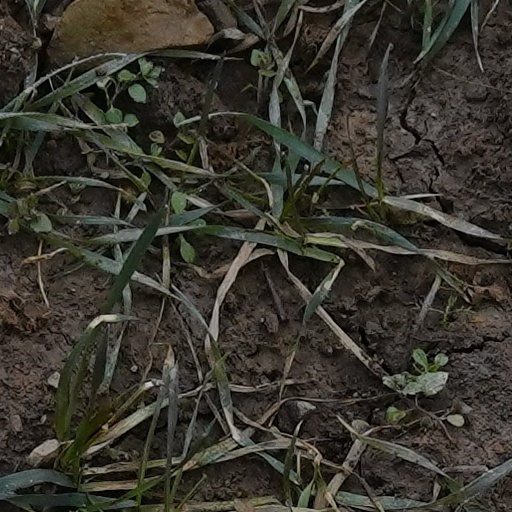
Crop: wheat